Croatian Encyclopedic Dictionary

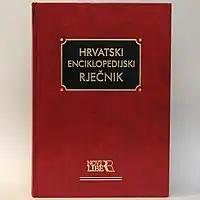

Croatian Encyclopedic Dictionary is a dictionary of Croatian published in 2002 as one-volume edition by Novi Liber. Second edition of the dictionary in twelve volumes was published in 2004 by the Novi Liber and Hanza Media. Chief editors of the dictionary are Ljiljana Jojić and Ranko Matasović, while the authors are Vladimir Anić, Dunja Brozović-Rončević, Ivo Goldstein, Slavko Goldstein and Ivo Pranjković. In addition, there are twenty-three associates.